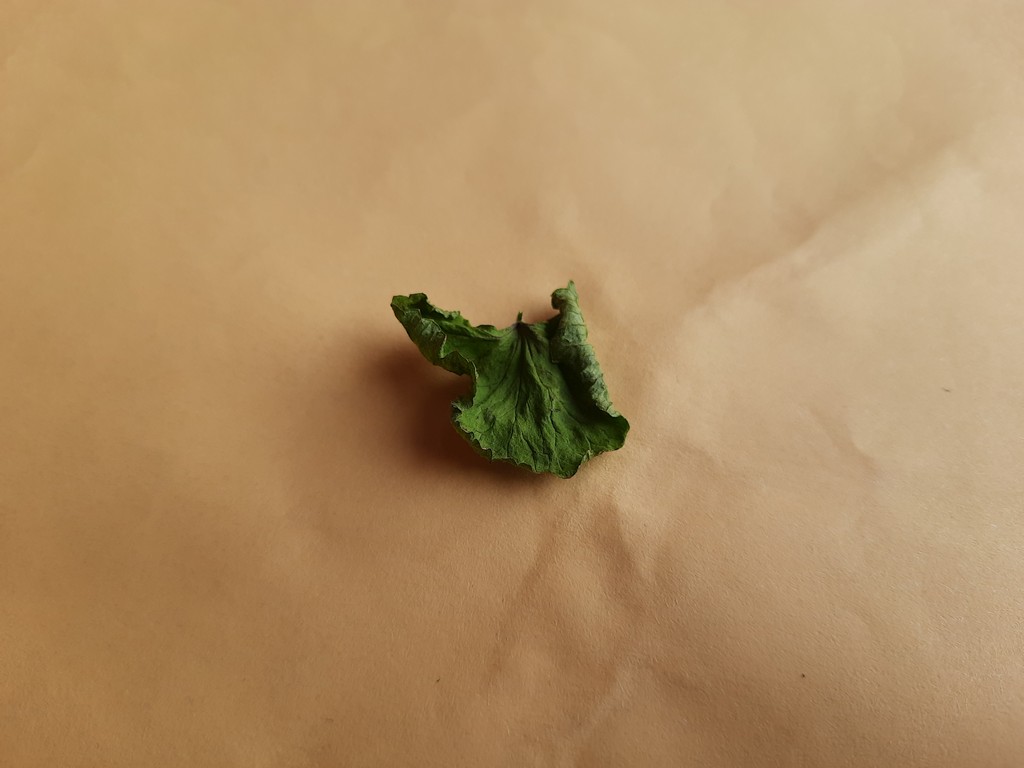
Label: Dried